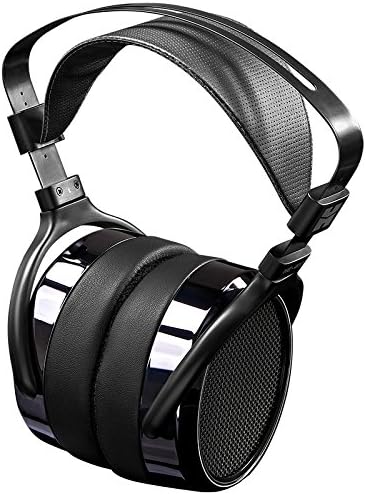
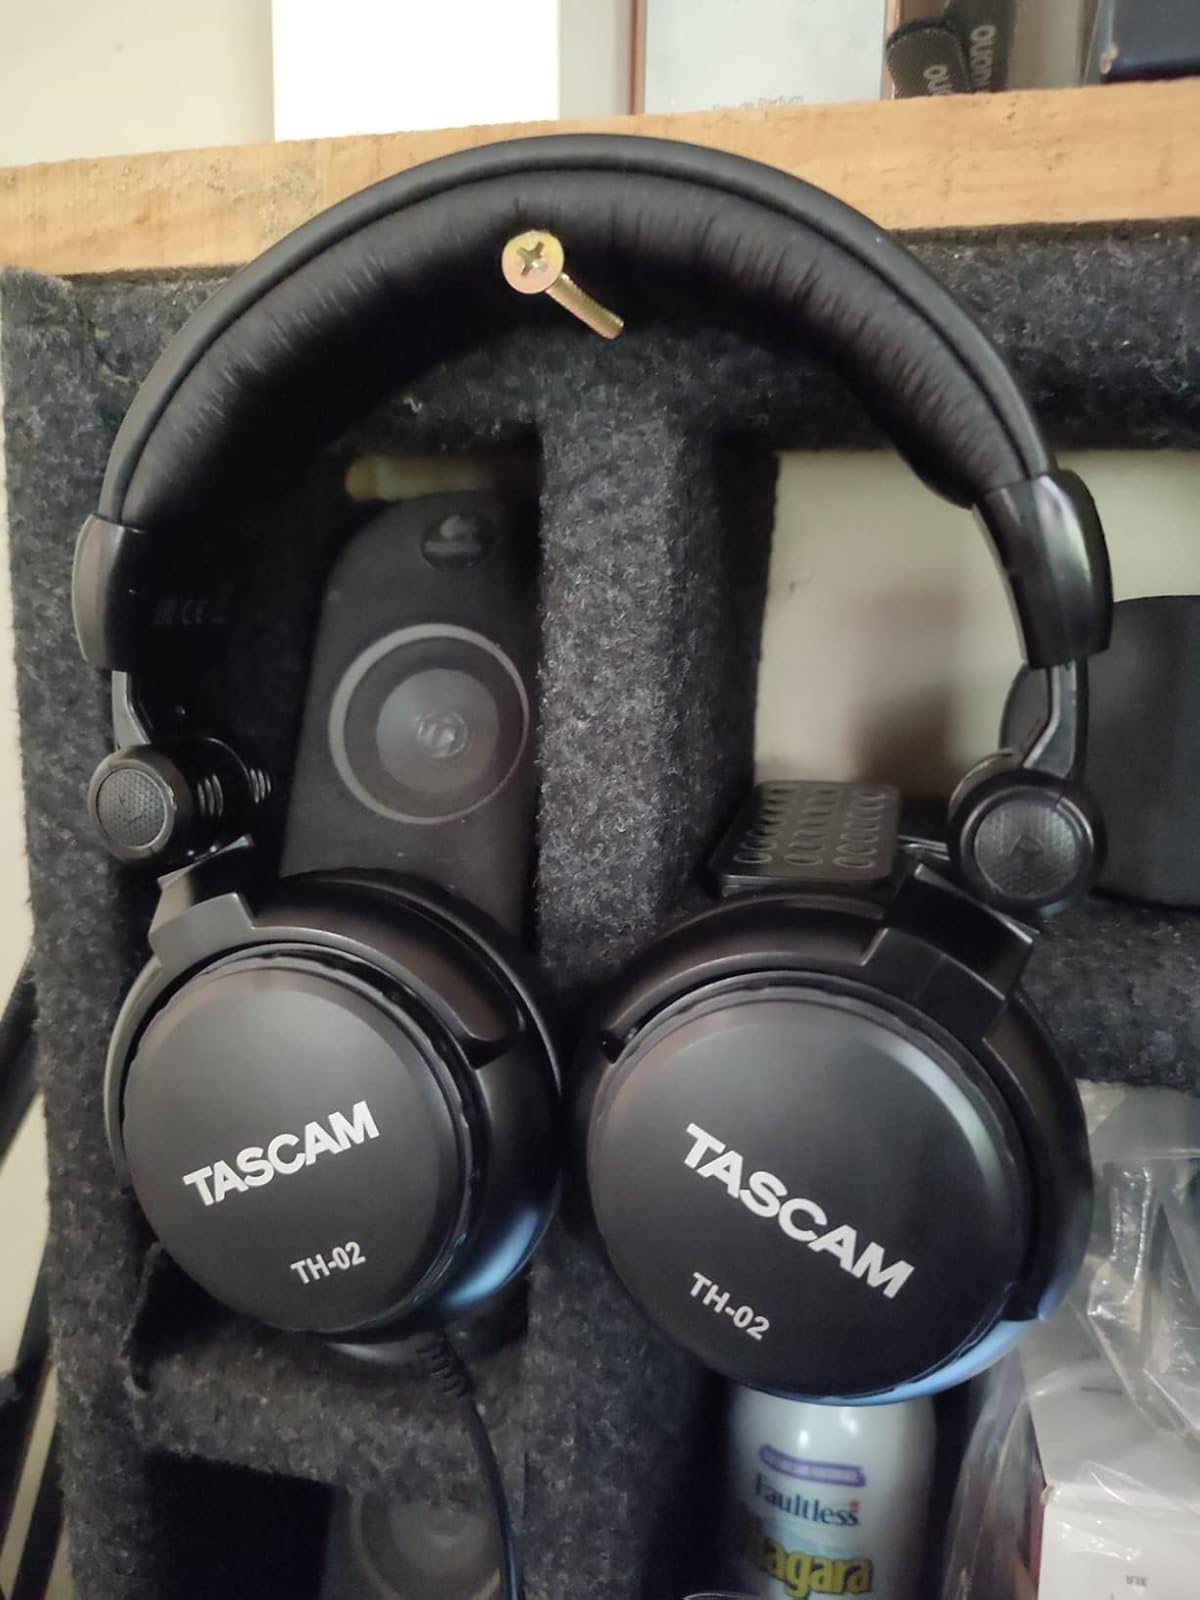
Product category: headphones
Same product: no